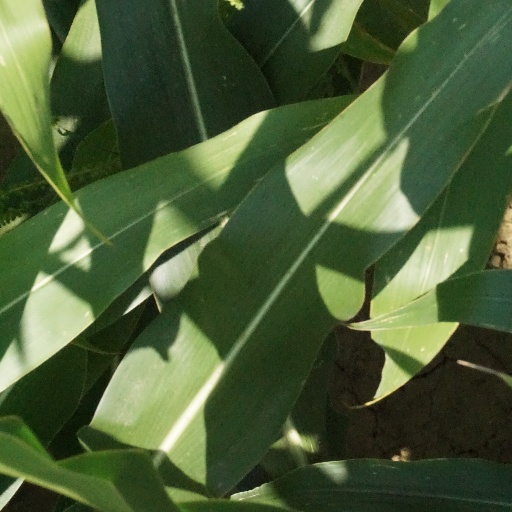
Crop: maize; corn